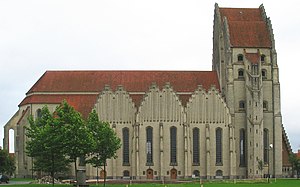
Historicisme (arkitektur)
Grundtvigs Kirke
Historicismen eller Eklekticisme er en fællesbetegnelse for en europæisk arkitekturstrømning, der efterlignede tidligere stilarter. I Europa blomstrede den anvendt i perioden ca. 1820-1900. I Danmark især i perioden 1850-1910 og i kirkearkitektur helt frem til omkring 1940.